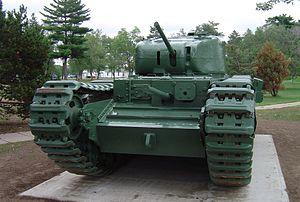
Le Churchill, ou plus officiellement Infantry Tank Mk IV ou A22, est un char britannique utilisé lors de la Seconde Guerre mondiale. Il est le dernier aboutissement du concept de char d'infanterie, alors en vigueur dans l'armée britannique. Il était réputé pour son solide blindage et pour avoir servi de base à de nombreux dérivés spéciaux, les Hobart's Funnies. Après des débuts difficiles, il fut produit à près de huit mille quatre cents exemplaires et servit dans l'armée britannique jusqu'en 1952. Il reçut son nom en l'honneur de sir Winston Churchill qui, en plus d'être le premier ministre de l'époque, avait pris une part importante, lors de la Première Guerre mondiale, à l'émergence des premiers chars d'assaut. Celui-ci aurait déclaré à ce propos : « Ce tank a encore plus de défauts que moi ».